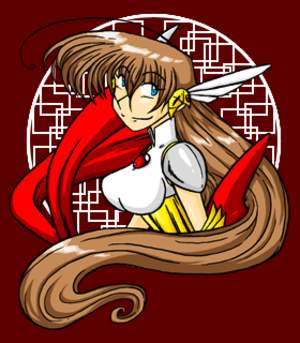
En contraste avec les bandes dessinées américaines traditionnelles, les bandes dessinées en ligne sont principalement écrites et dessinées par les femmes et les personnes ayant une variance de genre. De par la nature auto-éditrice du webcomic, internet est devenu une plateforme efficace pour la critique sociale, ainsi que pour l'expression lesbienne, gay, bisexuelle, et transgenre.